Mobile broadband

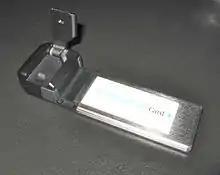
A mobile broadband modem in the ExpressCard form factor for laptop computers

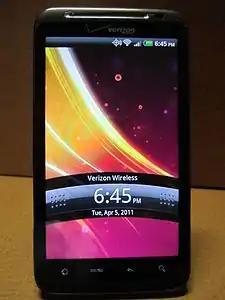
HTC ThunderBolt, the second commercially available LTE smartphone

Mobile broadband is the marketing term for wireless Internet access via mobile (cell) networks. Access to the network can be made through a portable modem, wireless modem, or a tablet/smartphone (possibly tethered) or other mobile device. The first wireless Internet access became available in 1991 as part of the second generation (2G) of mobile phone technology. Higher speeds became available in 2001 and 2006 as part of the third (3G) and fourth (4G) generations. In 2011, 90% of the world's population lived in areas with 2G coverage, while 45% lived in areas with 2G and 3G coverage. Mobile broadband uses the spectrum of 225 MHz to 3700 MHz.